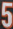
Number: 5